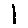
Label: 1